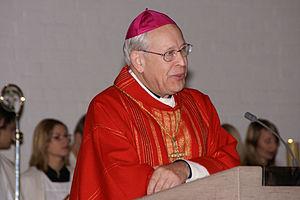
Rainer Klug, né le 13 décembre 1938 à Constance, est un prélat catholique allemand, évêque auxiliaire de Fribourg de 2000 à 2013.